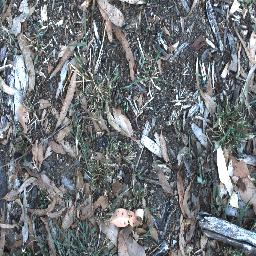
Label: negative